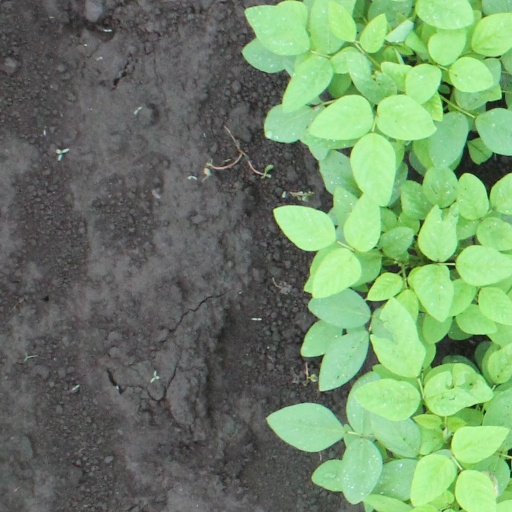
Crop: soybean